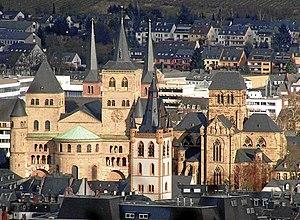
La cathédrale Saint-Pierre de Trèves est une église de Trèves, dans le Land de Rhénanie-Palatinat et le siège du diocèse catholique de Trèves.